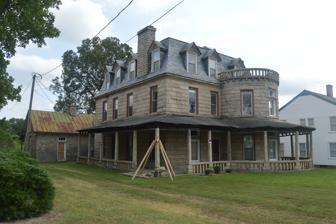
Building: Napoleon Bonaparte McCanless House
Country: United States of America
Year built: 1897
Historic house in North Carolina, United States United States historic place Napoleon Bonaparte McCanless House U.S. National Register of Historic Places Front and northeastern side Show map of North Carolina Show map of the United States Location 619 S. Main St., Salisbury, North Carolina Coordinates 35°39′44.6″N 80°28′32.9″W / 35.662389°N 80.475806°W / 35.662389; -80.475806 Area 0.378 acres (0.153 ha) Built 1897 Architectural style Second Empire NRHP reference No. 14000264 Added to NRHP May 22, 2014 Napoleon Bonaparte McCanless House is a historic home located at Salisbury , Rowan County, North Carolina .  It is a three-story, three-bay by four-bay, Second Empire -style dwelling with some Colonial Revival features, faced with rusticated granite .  It has a rounded corner tower and a steep, concave, mansard roof sheathed in decorative slate shingles. Also on the property is a one-story, granite-veneered brick outbuilding believed to have been the kitchen. History Napoleon Bonaparte McCanless Napoleon B. McCanless (1851 Gold Hill, Rowan Co. – 1920 Salisbury) was a prominent entrepreneur in the region, president of the Halifax Cotton Mill Co., and held interests in agriculture, manufacturing, construction, banking, and mining (the granite used for the house's facing representing his involvement in the last). Other commercial projects he was involved with in and around Salisbury include Vance Cotton Mill, Kesler Cotton Mill, North Side Cotton Mill, the Doggin (or Coggin) Mines Co., Yadkin Finishing Co., Harris Granite Co., Salisbury Savings Bank, Peoples National Bank (later Security Bank and Trust ), Salisbury Electric Light & Street Railway Co., Salisbury–Monroe Railroad, the Washington Building, Central Hotel, and the Empire Hotel, among various other businesses. His home was added to the National Register of Historic Places in 2014. In June 2019, Historic Salisbury Foundation purchased the house for $160,000 from Livingstone College , which had once planned to use the house for a culinary school later housed at a former Holiday Inn . It was one of four remaining significant houses on South Main Street. The house had been worked on for a restaurant by a series of owners, before the college, in what has been described as "an aborted remodeling effort" that may have done more harm than good The by time of the foundation's purchase, it was in poor shape and cleanup work would be needed before another restoration. Plans for that work seem not to have come to fruition, as the foundation put the property up for sale for $225,000 in "as-is" condition in 2021. In January 2021, Historic Salisbury Foundation entered (despite efforts to sell the property) into a three-year partnership with the Ghost Guild, a registered nonprofit organization that investigates alleged ghost sightings, to explore reports of unexplained activity in and around the property. The Ghost Guild says it examines the Napoleon Bonaparte McCanless House several times per year and presents its findings as part of the Historic Salisbury Foundation's annual October Tour. See also Walter McCanless House , the much larger Salisbury historic home of N. B. McCanless's son References